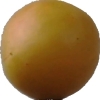
Label: cherry_wax